Étienne Marie Antoine Champion de Nansouty

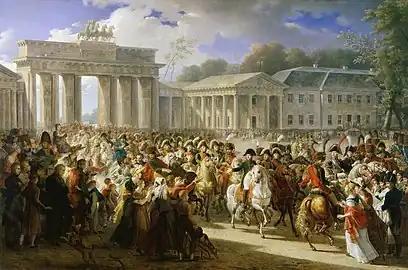
"Entry of Napoleon into Berlin" by Charles Meynier. The triumphal parade of the Grande Armée in the Prussian capital of Berlin on 25 October 1806

As the War of the Fourth Coalition broke out in September 1806, Emperor Napoleon I took his Grande Armée into the heart of Germany in a memorable campaign against Prussia. Comprising the same regiments as the year before (1st and 2nd "Carabiniers-à-Cheval", 2nd, 3rd, 9th and 12th cuirassiers), Nansouty's 1st heavy cavalry division was again a part of Joachim Murat's cavalry reserve. At first, due to the extraordinary speed of Napoleon's operations, the 1st heavy cavalry division and one of the two cuirassier brigades of d'Hautpoul's 2nd heavy cavalry division did not arrive at the front line in time to participate in the Battle of Jena. Beginning with the evening of 14 October, Nansouty's cavalry pursued the routed Prussian army, following an enemy corps of 10,000 infantrymen and 3 cavalry regiments into the streets of Erfurt on 15 October. With the enemy trapped in the city, Colonel Préval of the 3rd cuirassiers negotiated the capitulation of Erfurt by nightfall, which resulted in the capture of 12,000 prisoners of war (including 6,000 wounded) and 65 cannons.